Aled Jones

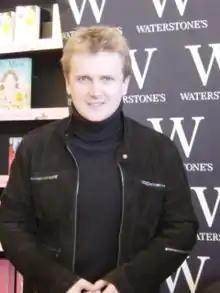
Jones at a book signing in 2006

In September 1990, Jones made his acting debut at the Royal Theatre (Northampton) in Shaun McKenna's adaptation of Richard Llewellyn's "How Green Was My Valley" playing the teenage Huw Morgan.